Mary Anne Merson

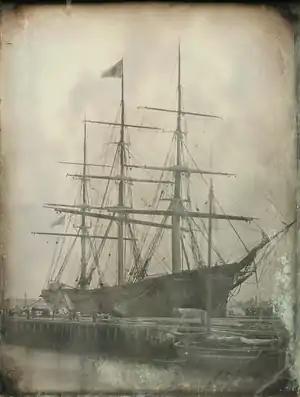
"Champion of the Seas", a clipper sailing vessel

Merson made the journey with her three children, Joseph, Maria and James. On arrival, the family was able to join Mary Anne's husband James Merson, who had emigrated to Australia nine months earlier. Merson went on to have seven more children after her arrival in Australia.